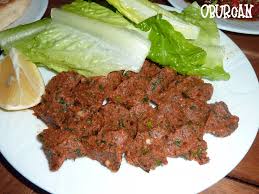
Yemek: cig_kofte